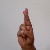
The image shows a hand gesture representing the letter 'R' in Indian Sign Language.